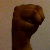
The image shows a hand gesture representing the letter 'M' in Indian Sign Language.